Tuscan wine

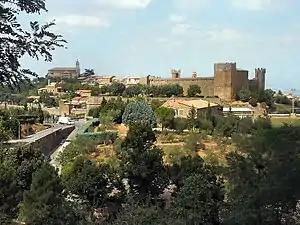
Village of Montalcino

Super Tuscans are an unofficial category of Tuscan wines, not recognized within the Italian wine classification system. Although an extraordinary number of wines claim to be “the first Super Tuscan,” most would agree that this credit belongs to Sassicaia, the brainchild of marchese Mario Incisa della Rocchetta, who planted Cabernet Sauvignon at his Tenuta San Guido estate in Bolgheri back in 1944. It was for many years the marchese’s personal wine, until, starting with the 1968 vintage, it was released commercially in 1971.